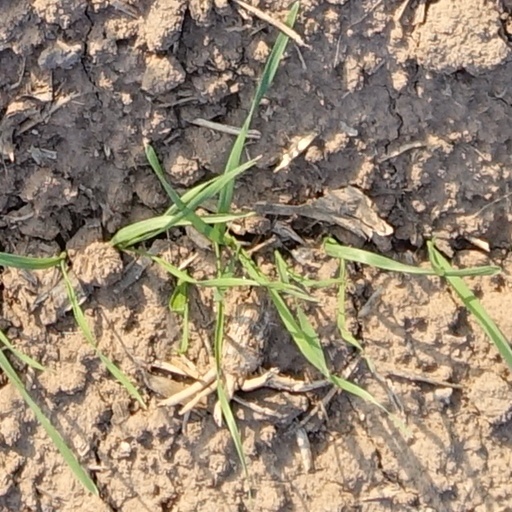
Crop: wheat